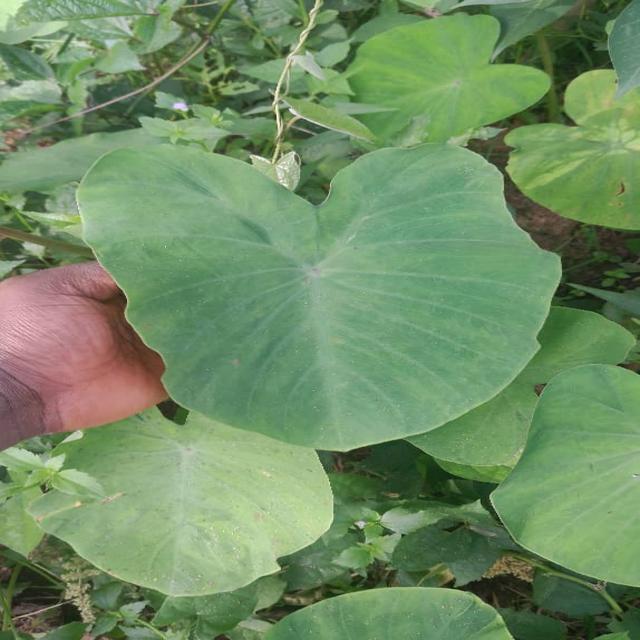
Label: Healthy